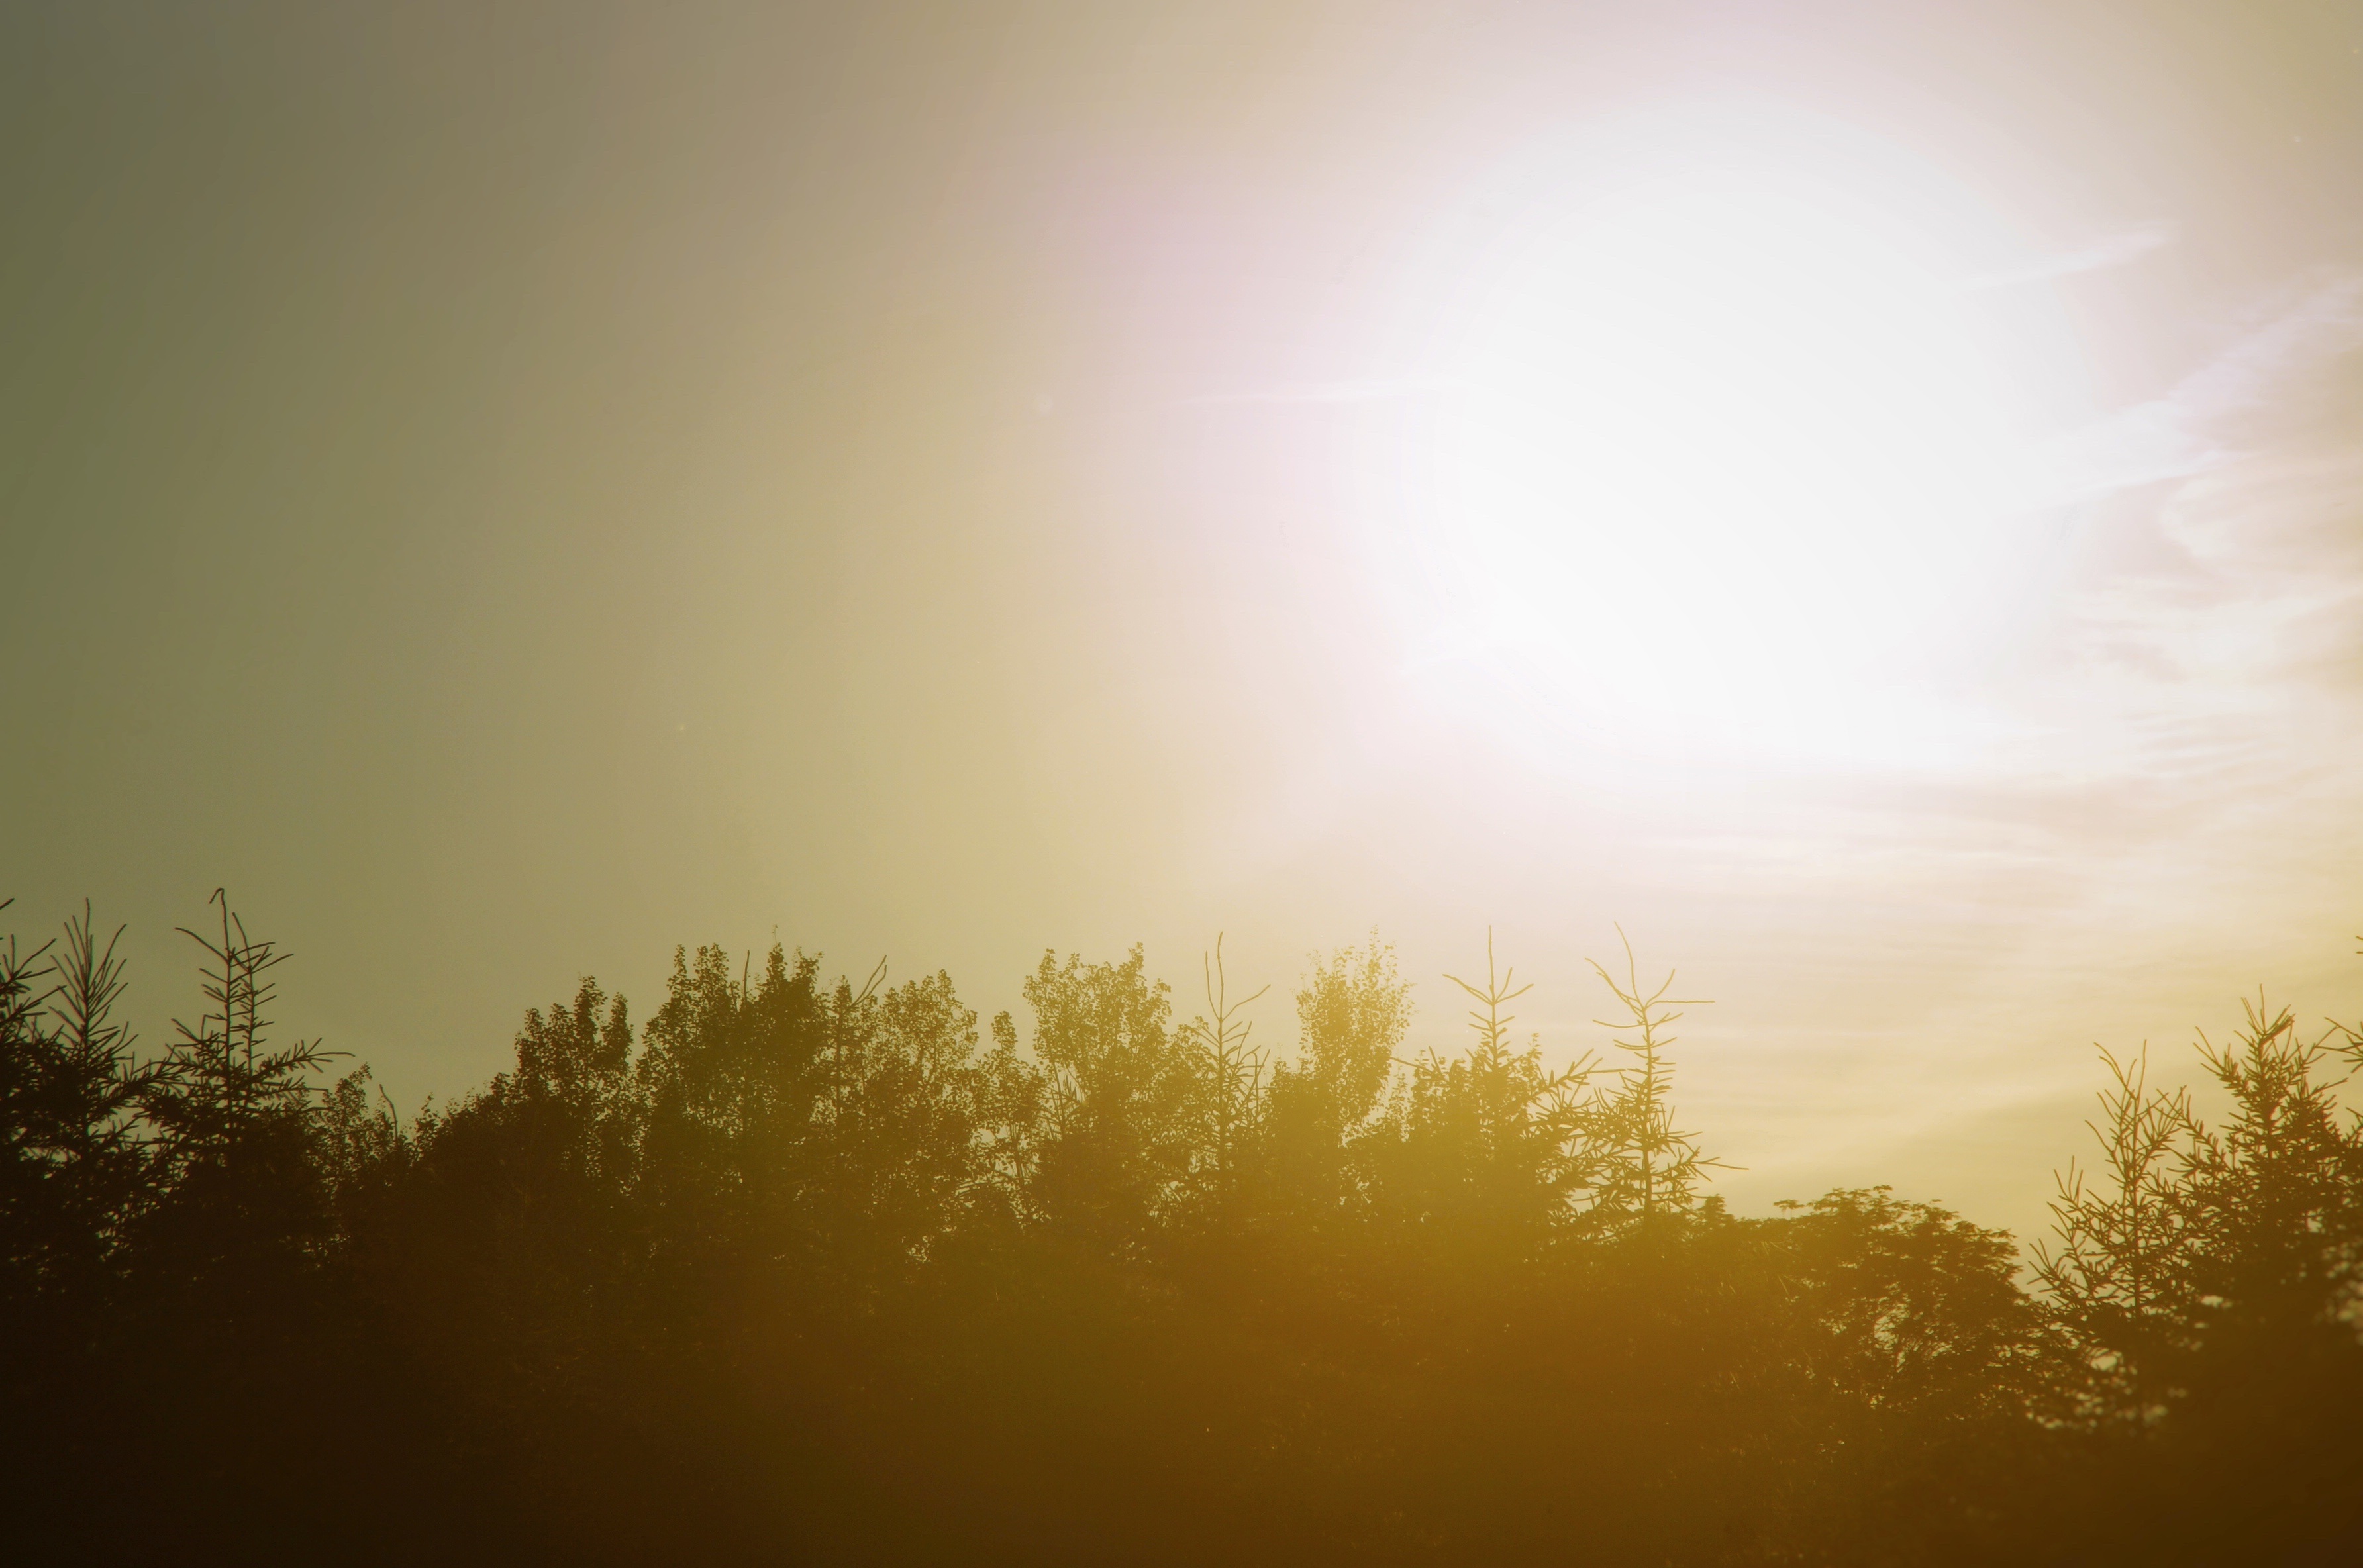
tree, nature, horizon, silhouette, light, cloud, sky, sun, fog, sunrise, sunset, mist, sunlight, morning, dawn, atmosphere, dusk, evening, haze, trees, astronomical object, sun glare, atmospheric phenomenon